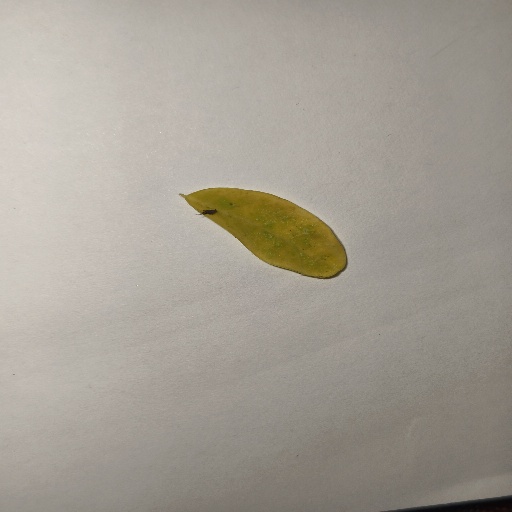
Species: Sojina
Leaf condition: Yellow Leaf